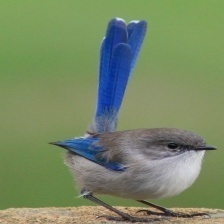
Species: SPLENDID WREN
Scientific name: MALURUS SPLENDENS